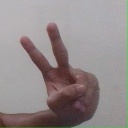
अक्षर: ऐ